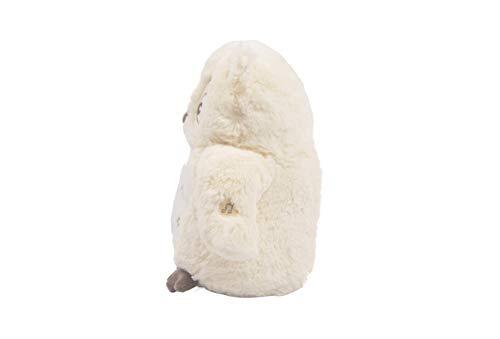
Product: Linzy Plush 96757 10" Soft Dreams Owl with Lullaby & Night Light, 10", Cream
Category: Toys & Games | Stuffed Animals & Plush Toys | Stuffed Animals & Teddy Bears
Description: The musical color-changing lullaby owl plush will keep your little one calm and comfortable.
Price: $18.69
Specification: ProductDimensions:10x5x7inches|ItemWeight:8.8ounces|ShippingWeight:8.8ounces(Viewshippingratesandpolicies)|ASIN:B07L68R29H|Itemmodelnumber:96757|Manufacturerrecommendedage:0monthsandup|Batteries:3AAbatteriesrequired.